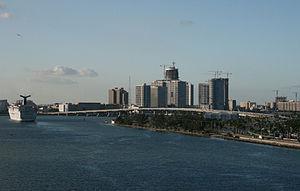
Le port de Miami
Le Carnival Liberty est un navire de croisière appartenant à la compagnie de croisière Carnival Cruise Lines.
Le Carnival Pride est un bateau de croisière appartenant à la compagnie de croisière Carnival Cruise Lines.
Le Carnival Valor est un navire de croisière appartenant à la compagnie de croisière Carnival Cruise Lines.
Le Carnival Sunrise est un bateau de croisière appartenant à la compagnie de croisière Carnival Cruise Lines.
Le Carnival Sunshine est un bateau de croisière appartenant à la compagnie de croisière Carnival Cruise Lines.